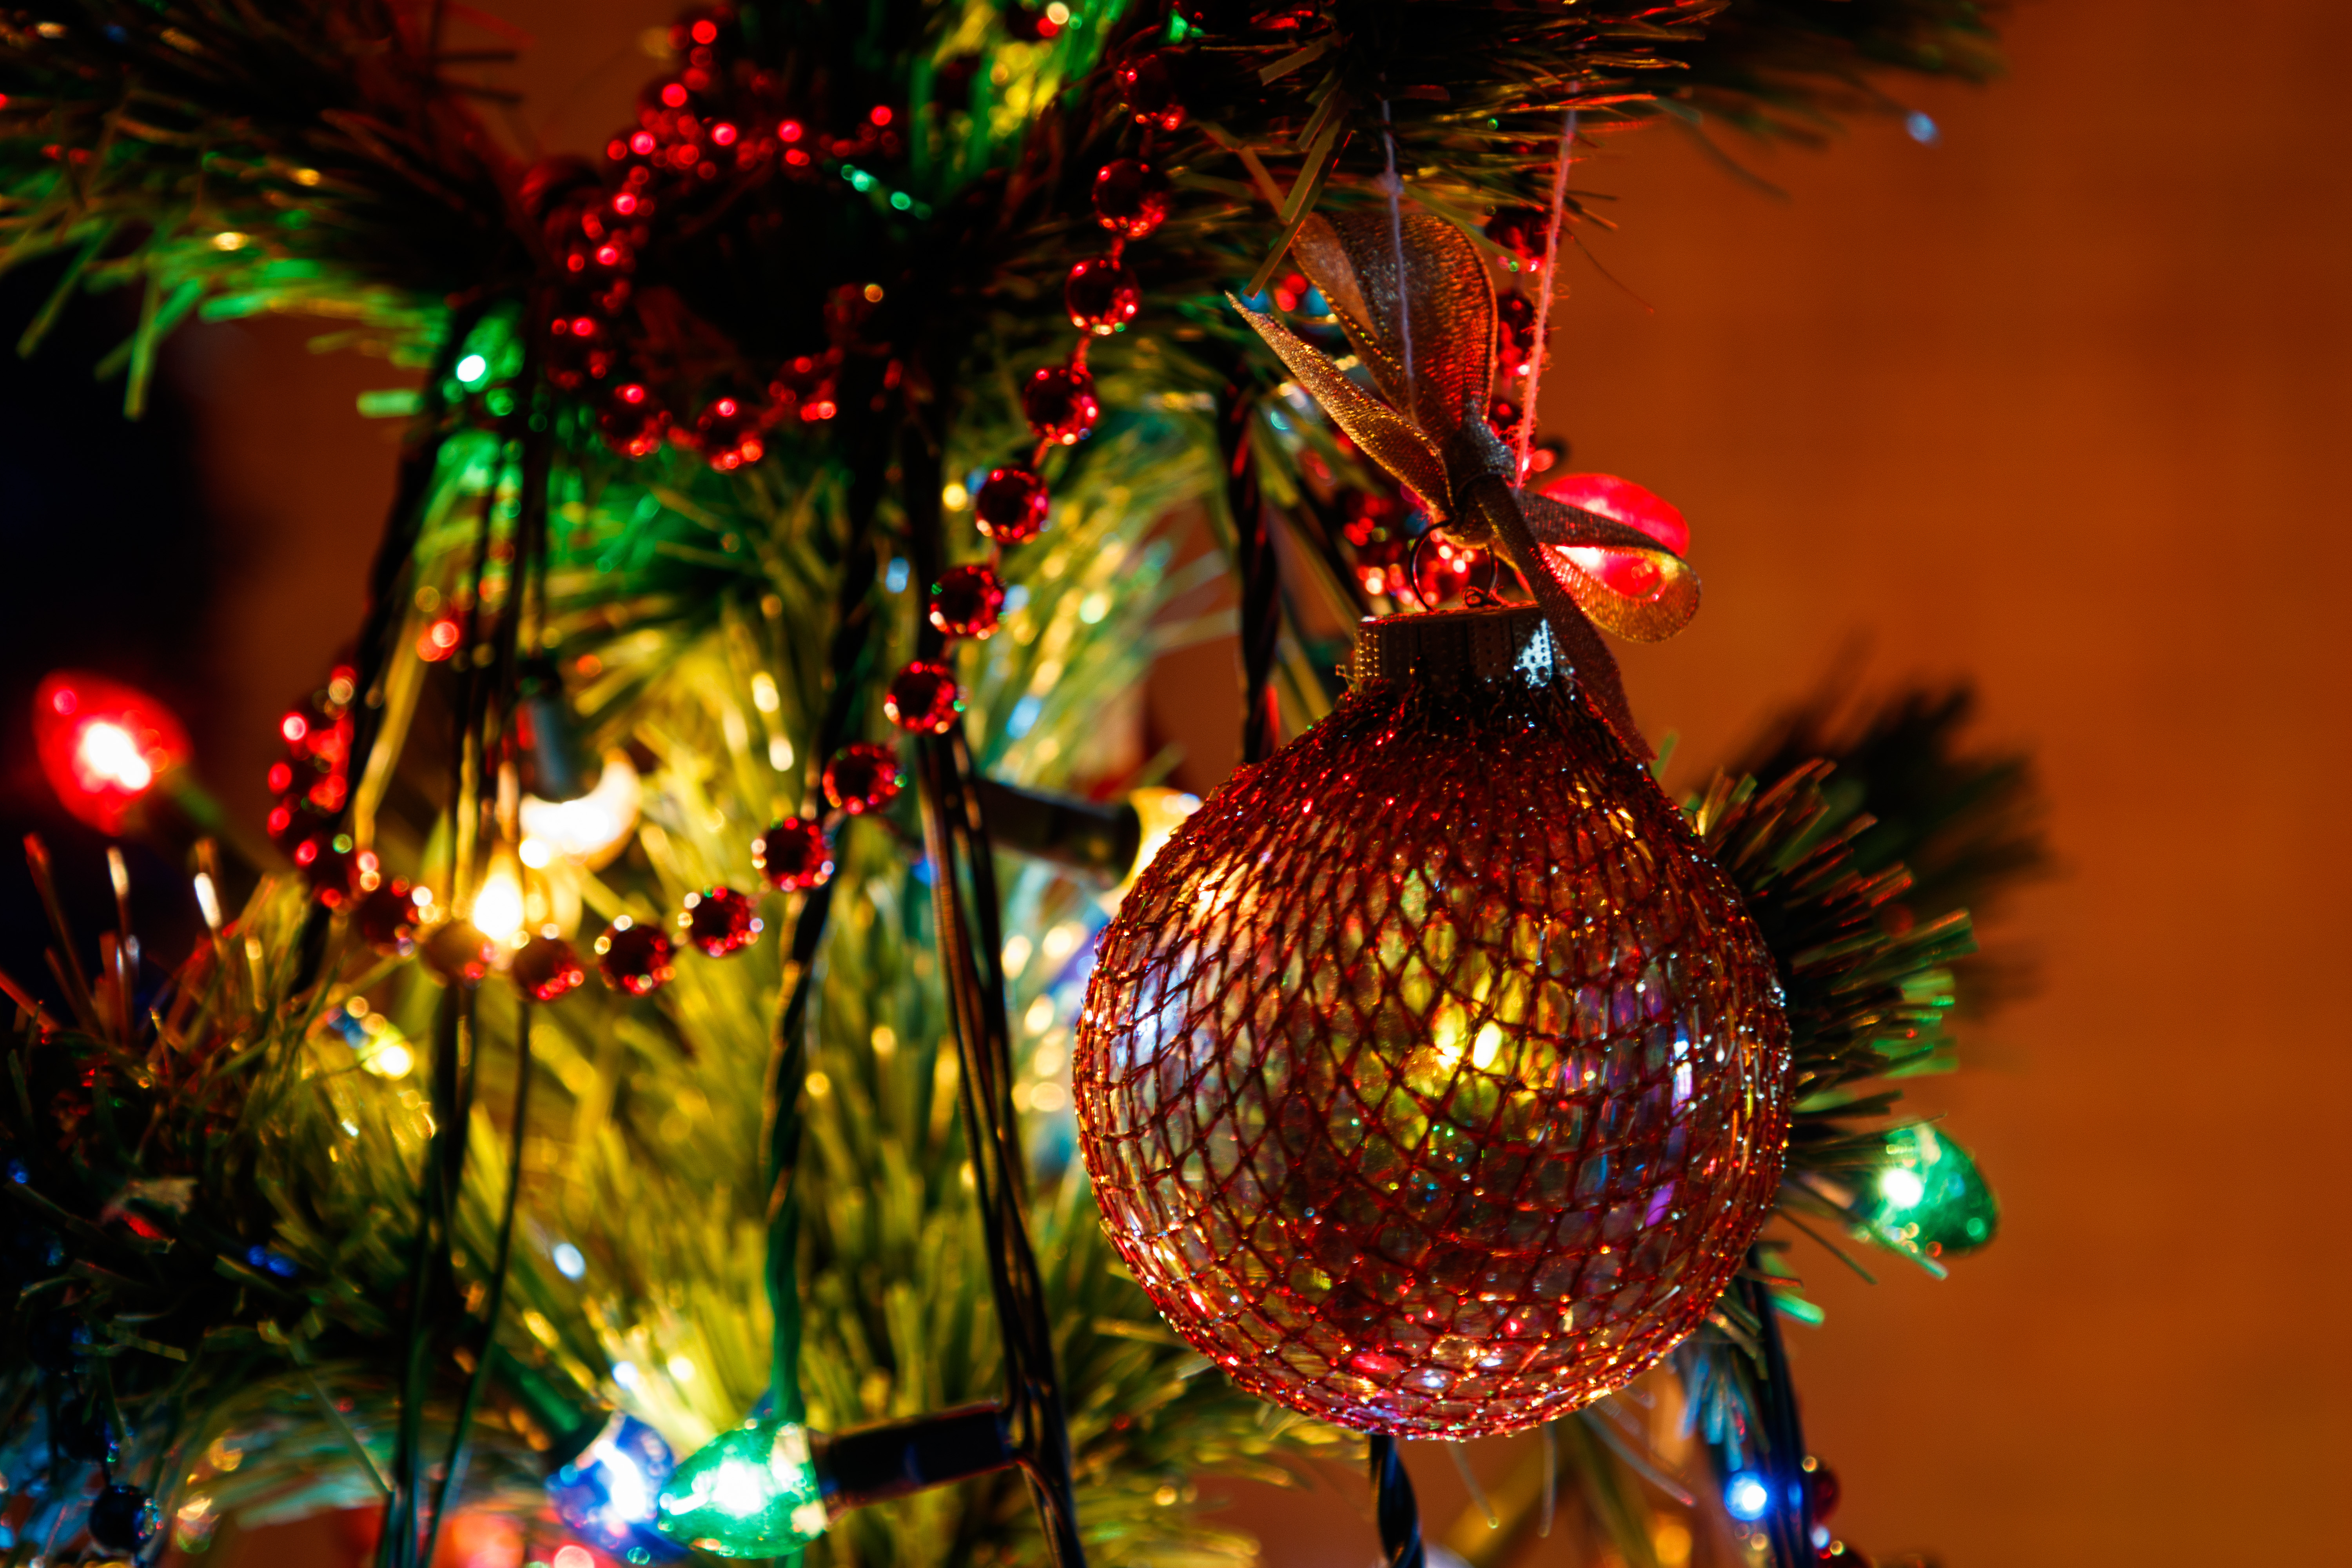
christmas, new year, christmas tree, christmas tree toy, decorations, christmas garland, winter, christmas ball, New Year's pictures, christmas pictures, holiday, balls, lights, night, shine, fun, event, christmas decoration, christmas ornament, Holiday ornament, interior design, ornament, pine family, conifer, christmas eve, christmas lights, sphere, fir, pine, festival, evergreen